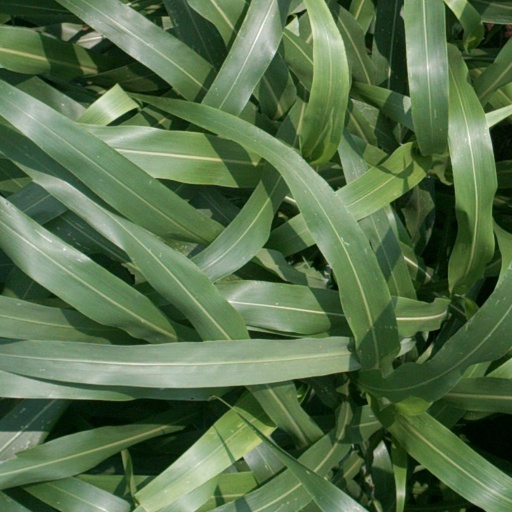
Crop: sorghum